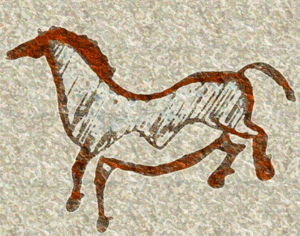
André Leroi-Gourhan est un ethnologue, archéologue et historien français, spécialiste de la Préhistoire. C'est aussi un penseur des techniques et de la culture, qui cherche à allier précision scientifique et concepts philosophiques.